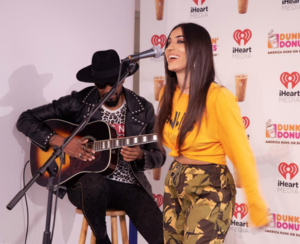
Nouri est une chanteuse néo-zélandaise.